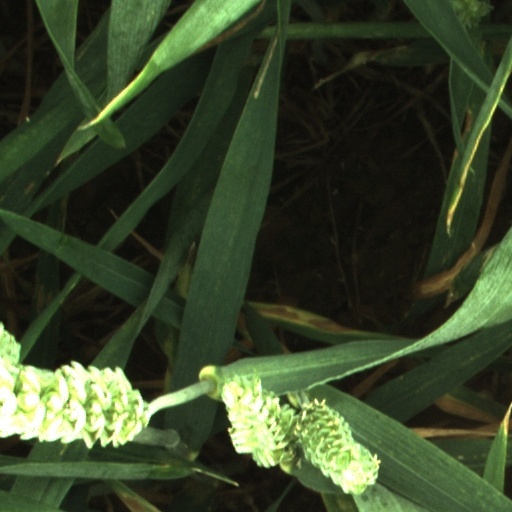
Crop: wheat